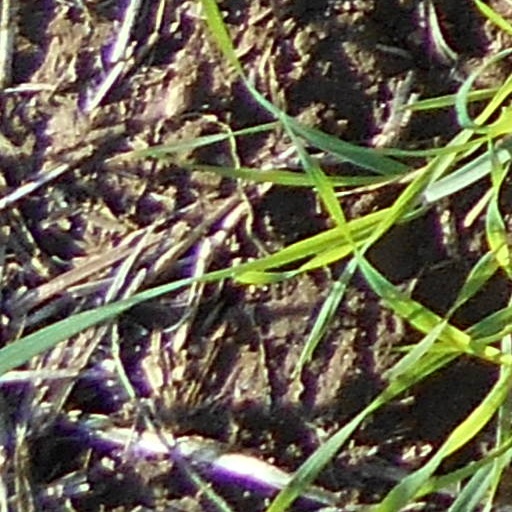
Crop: wheat